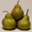
Label: pear